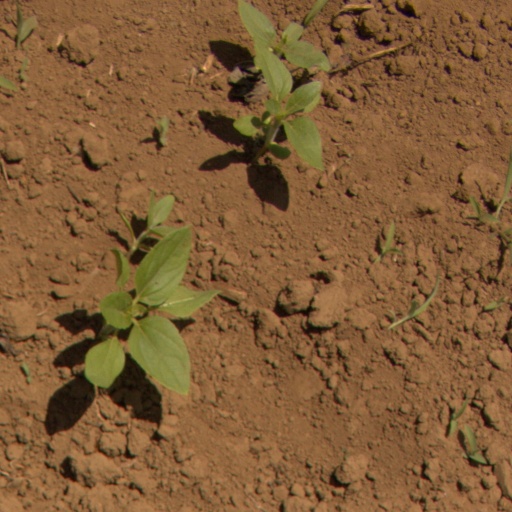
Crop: Jerusalem artichoke